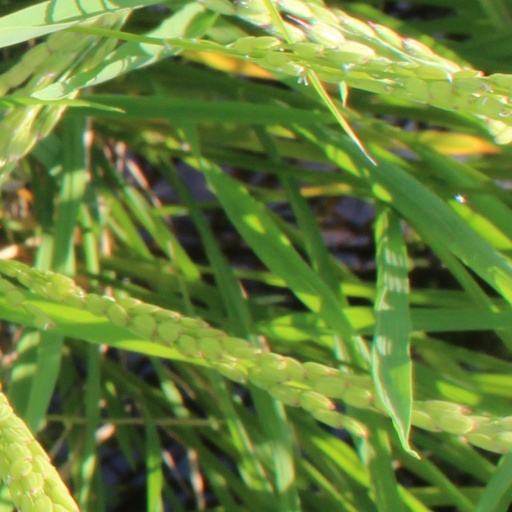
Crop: rice